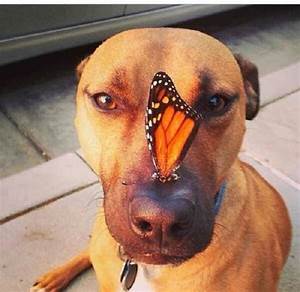
Label: butterfly